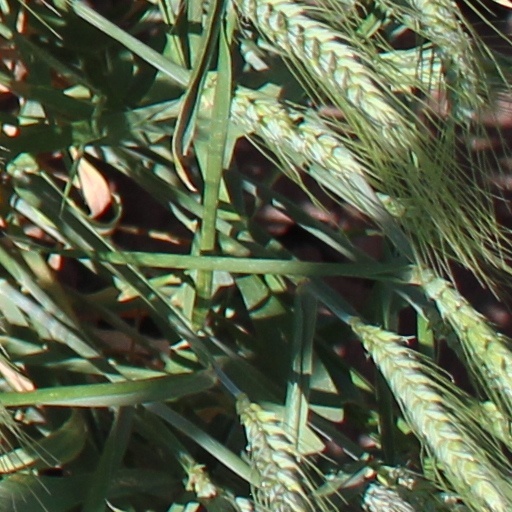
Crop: wheat